Battenburg markings

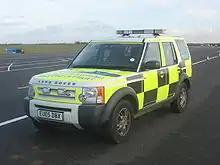
A Land Rover Discovery used by National Highways traffic officers with yellow-and-black Battenburg markings

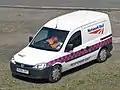
A Network Rail van with a narrow strip of red-and-blue Battenburg markings

Originally Swedish Police vehicles were painted with black roofs and doors or black roofs, bonnet, and boot. During the 1980s the cars became white with the word written on the side. Later the livery became simply blue and white. In 2005 they began using a light blue and fluorescent yellow Battenburg livery. Swedish police cars have been Saabs, Volvos or Volkswagens, with the same livery all over Sweden. Many Swedish road agencies, contractors and consultants use Battenburg markings on road maintenance vehicles, with an orange-and-blue colour scheme, as in the UK rail response type shown above. This practice was established after a study in 2008 by the Swedish Road Administration, which showed a significant traffic calming effect when using orange-and-blue Battenburg marking to improve the visibility of road maintenance vehicles.